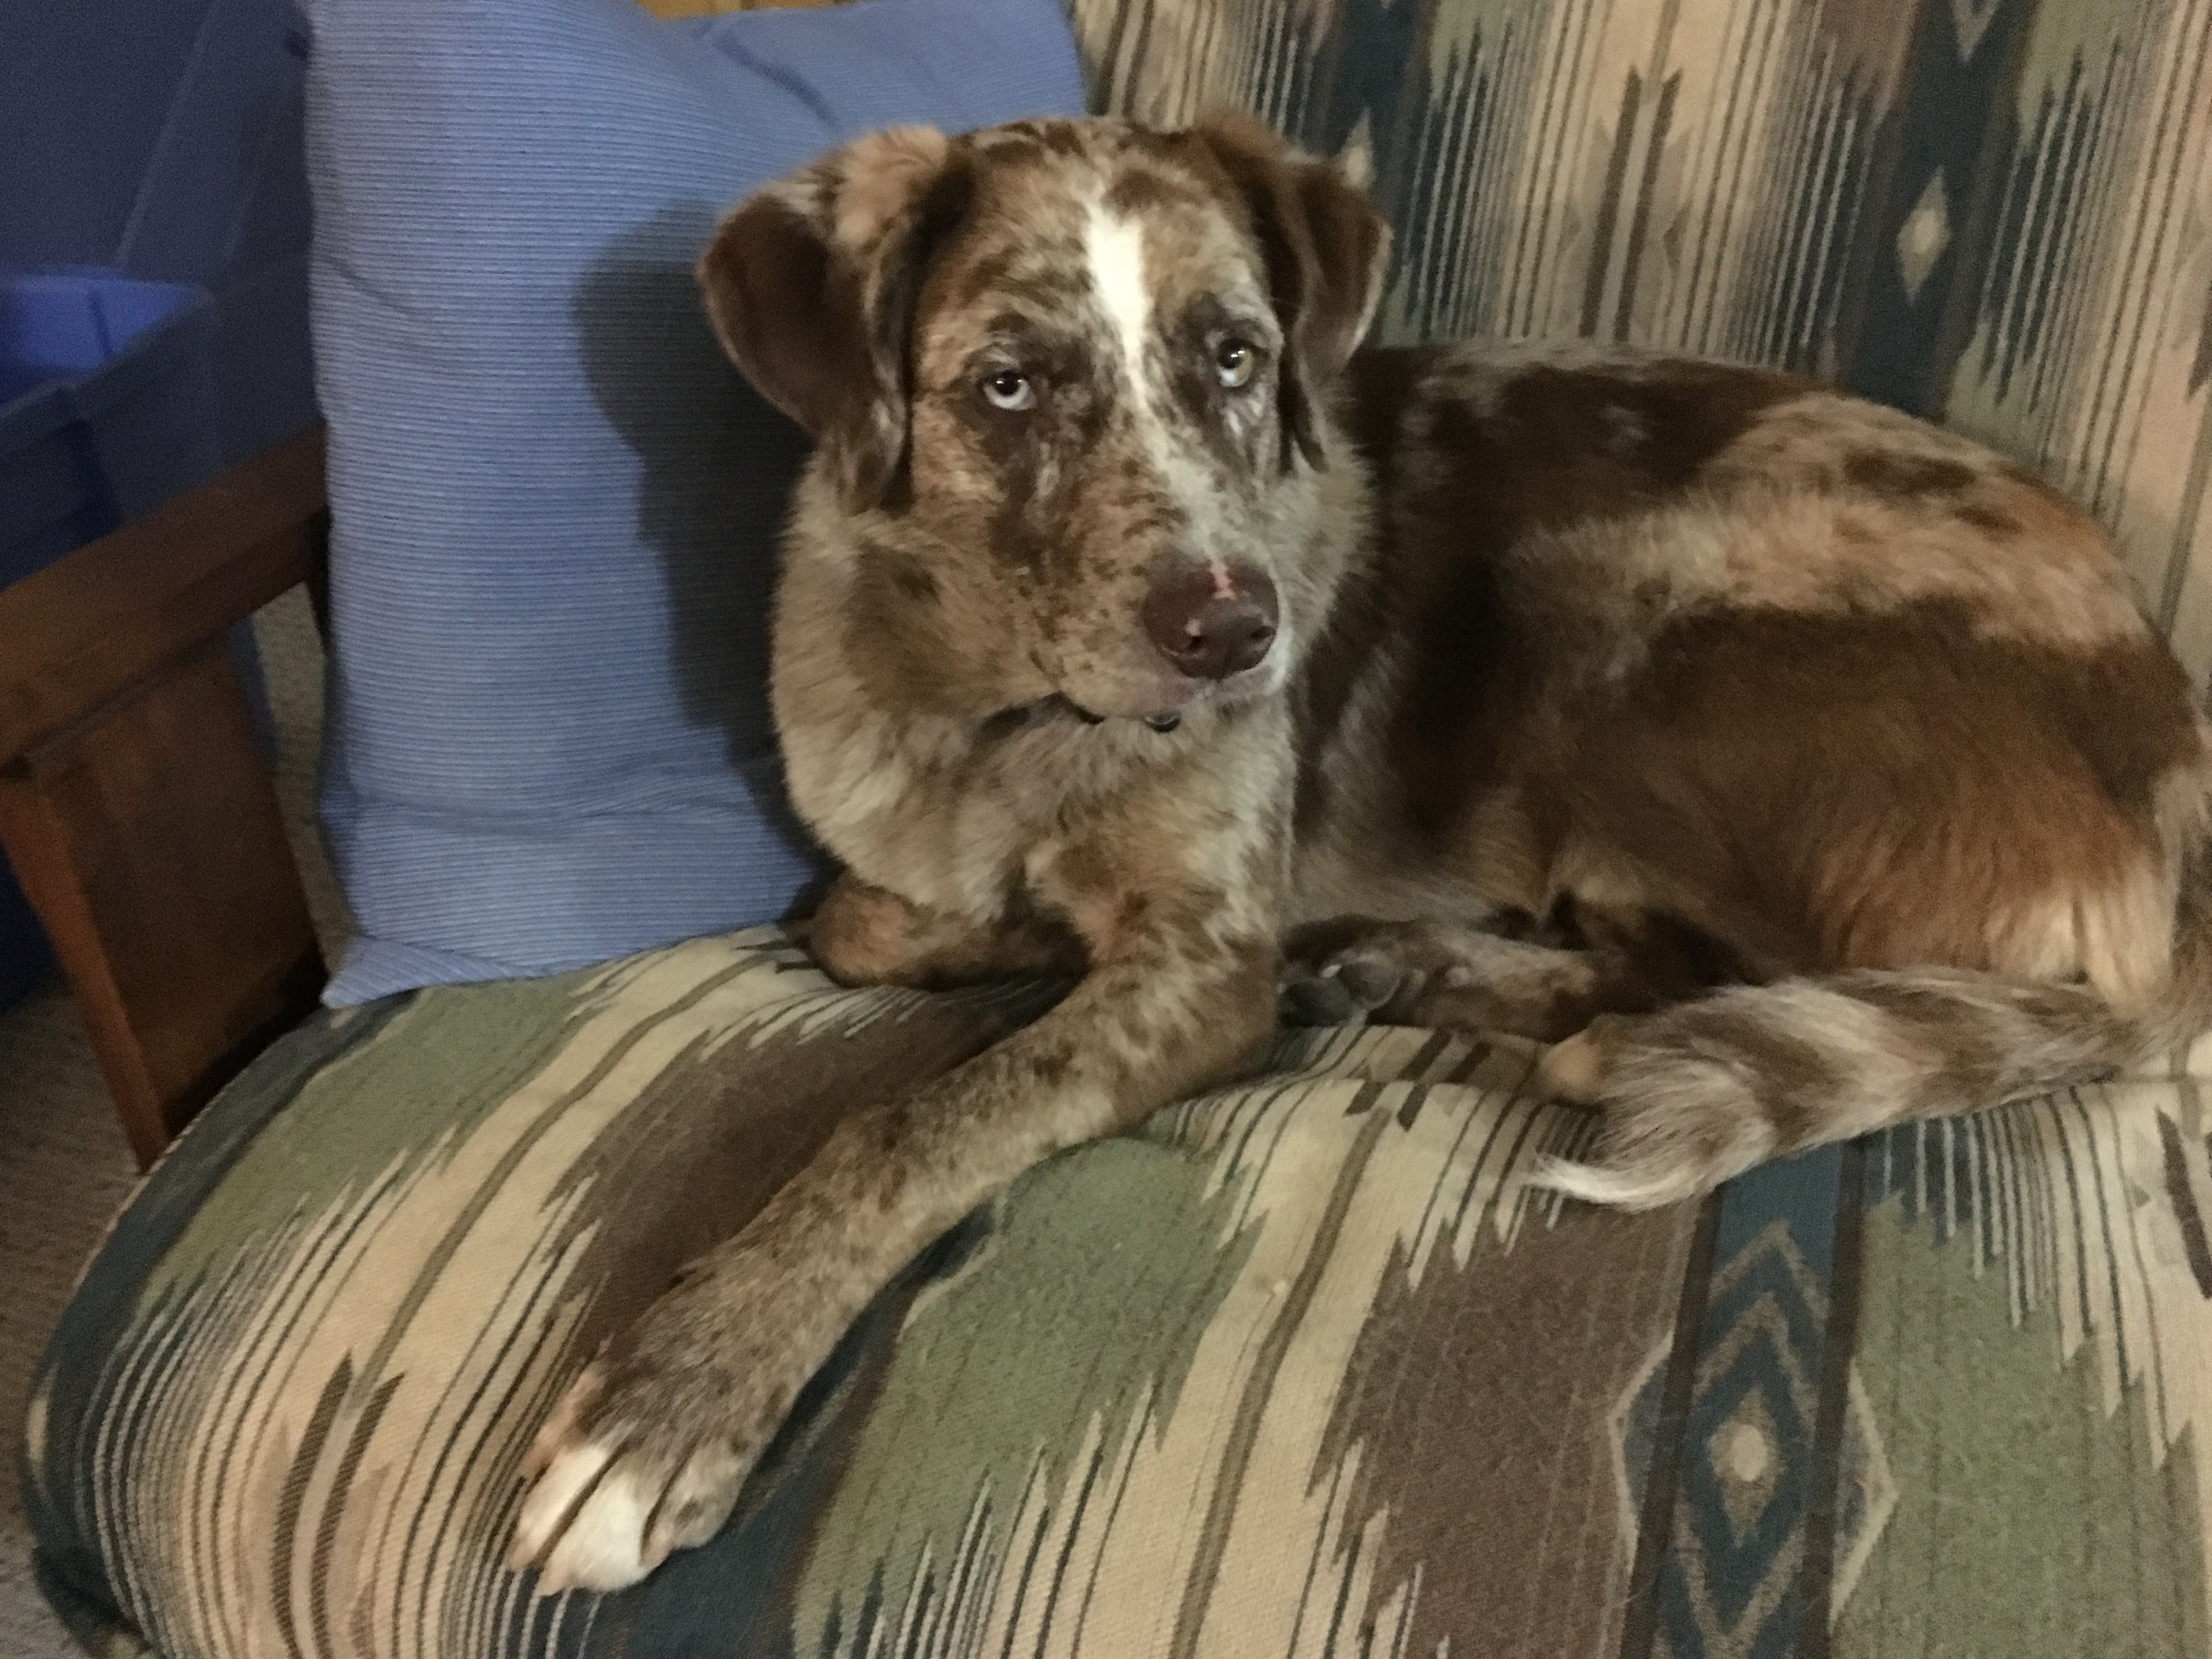
dog, mammal, vertebrate, dog breed, australian shepherd, street dog, dog like mammal, carnivoran, dog breed group, dog crossbreeds